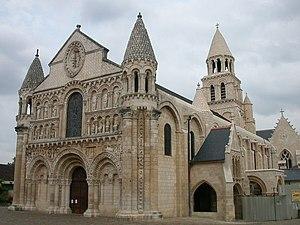
Église Notre-Dame la Grande, Poiters, Poitou, FranceBrezhoneg: Iliz Itron Varia Vraz, Poitiers, Poetou, Bro C'Hall This building is indexed in the Base Mérimée, a database of architectural heritage maintained by the French Ministry of Culture,